Coche Island

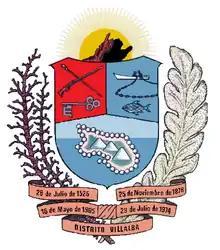
Seal of Villalba

The island is contained as the municipality of Villalba, with both having San Pedro de Coche as their capital.